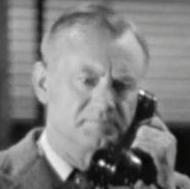
Age: 46